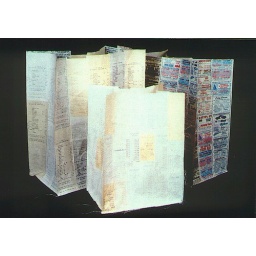
Three paper bags made by stitching grocery store receipts together.